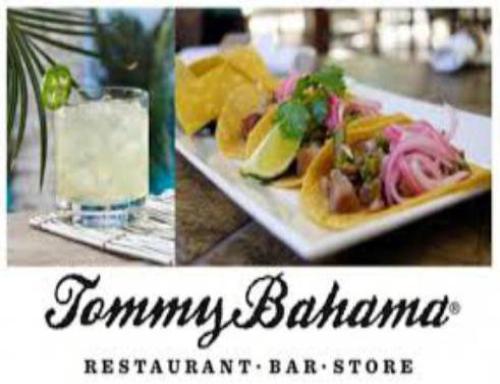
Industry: Clothes